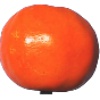
Label: Clementine 1